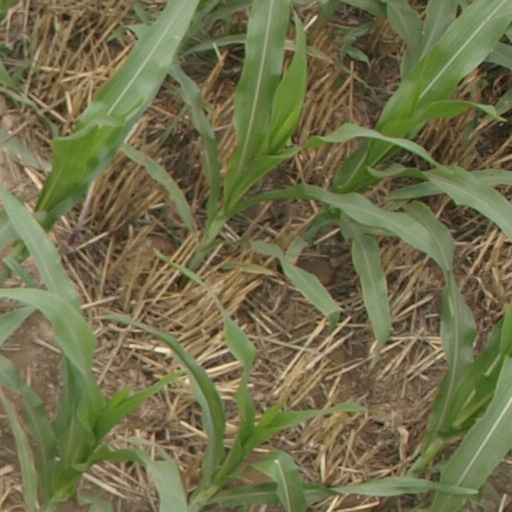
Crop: maize; corn